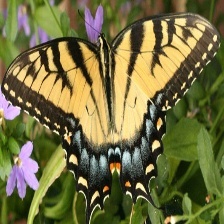
Species: YELLOW SWALLOW TAIL